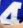
Number: 4